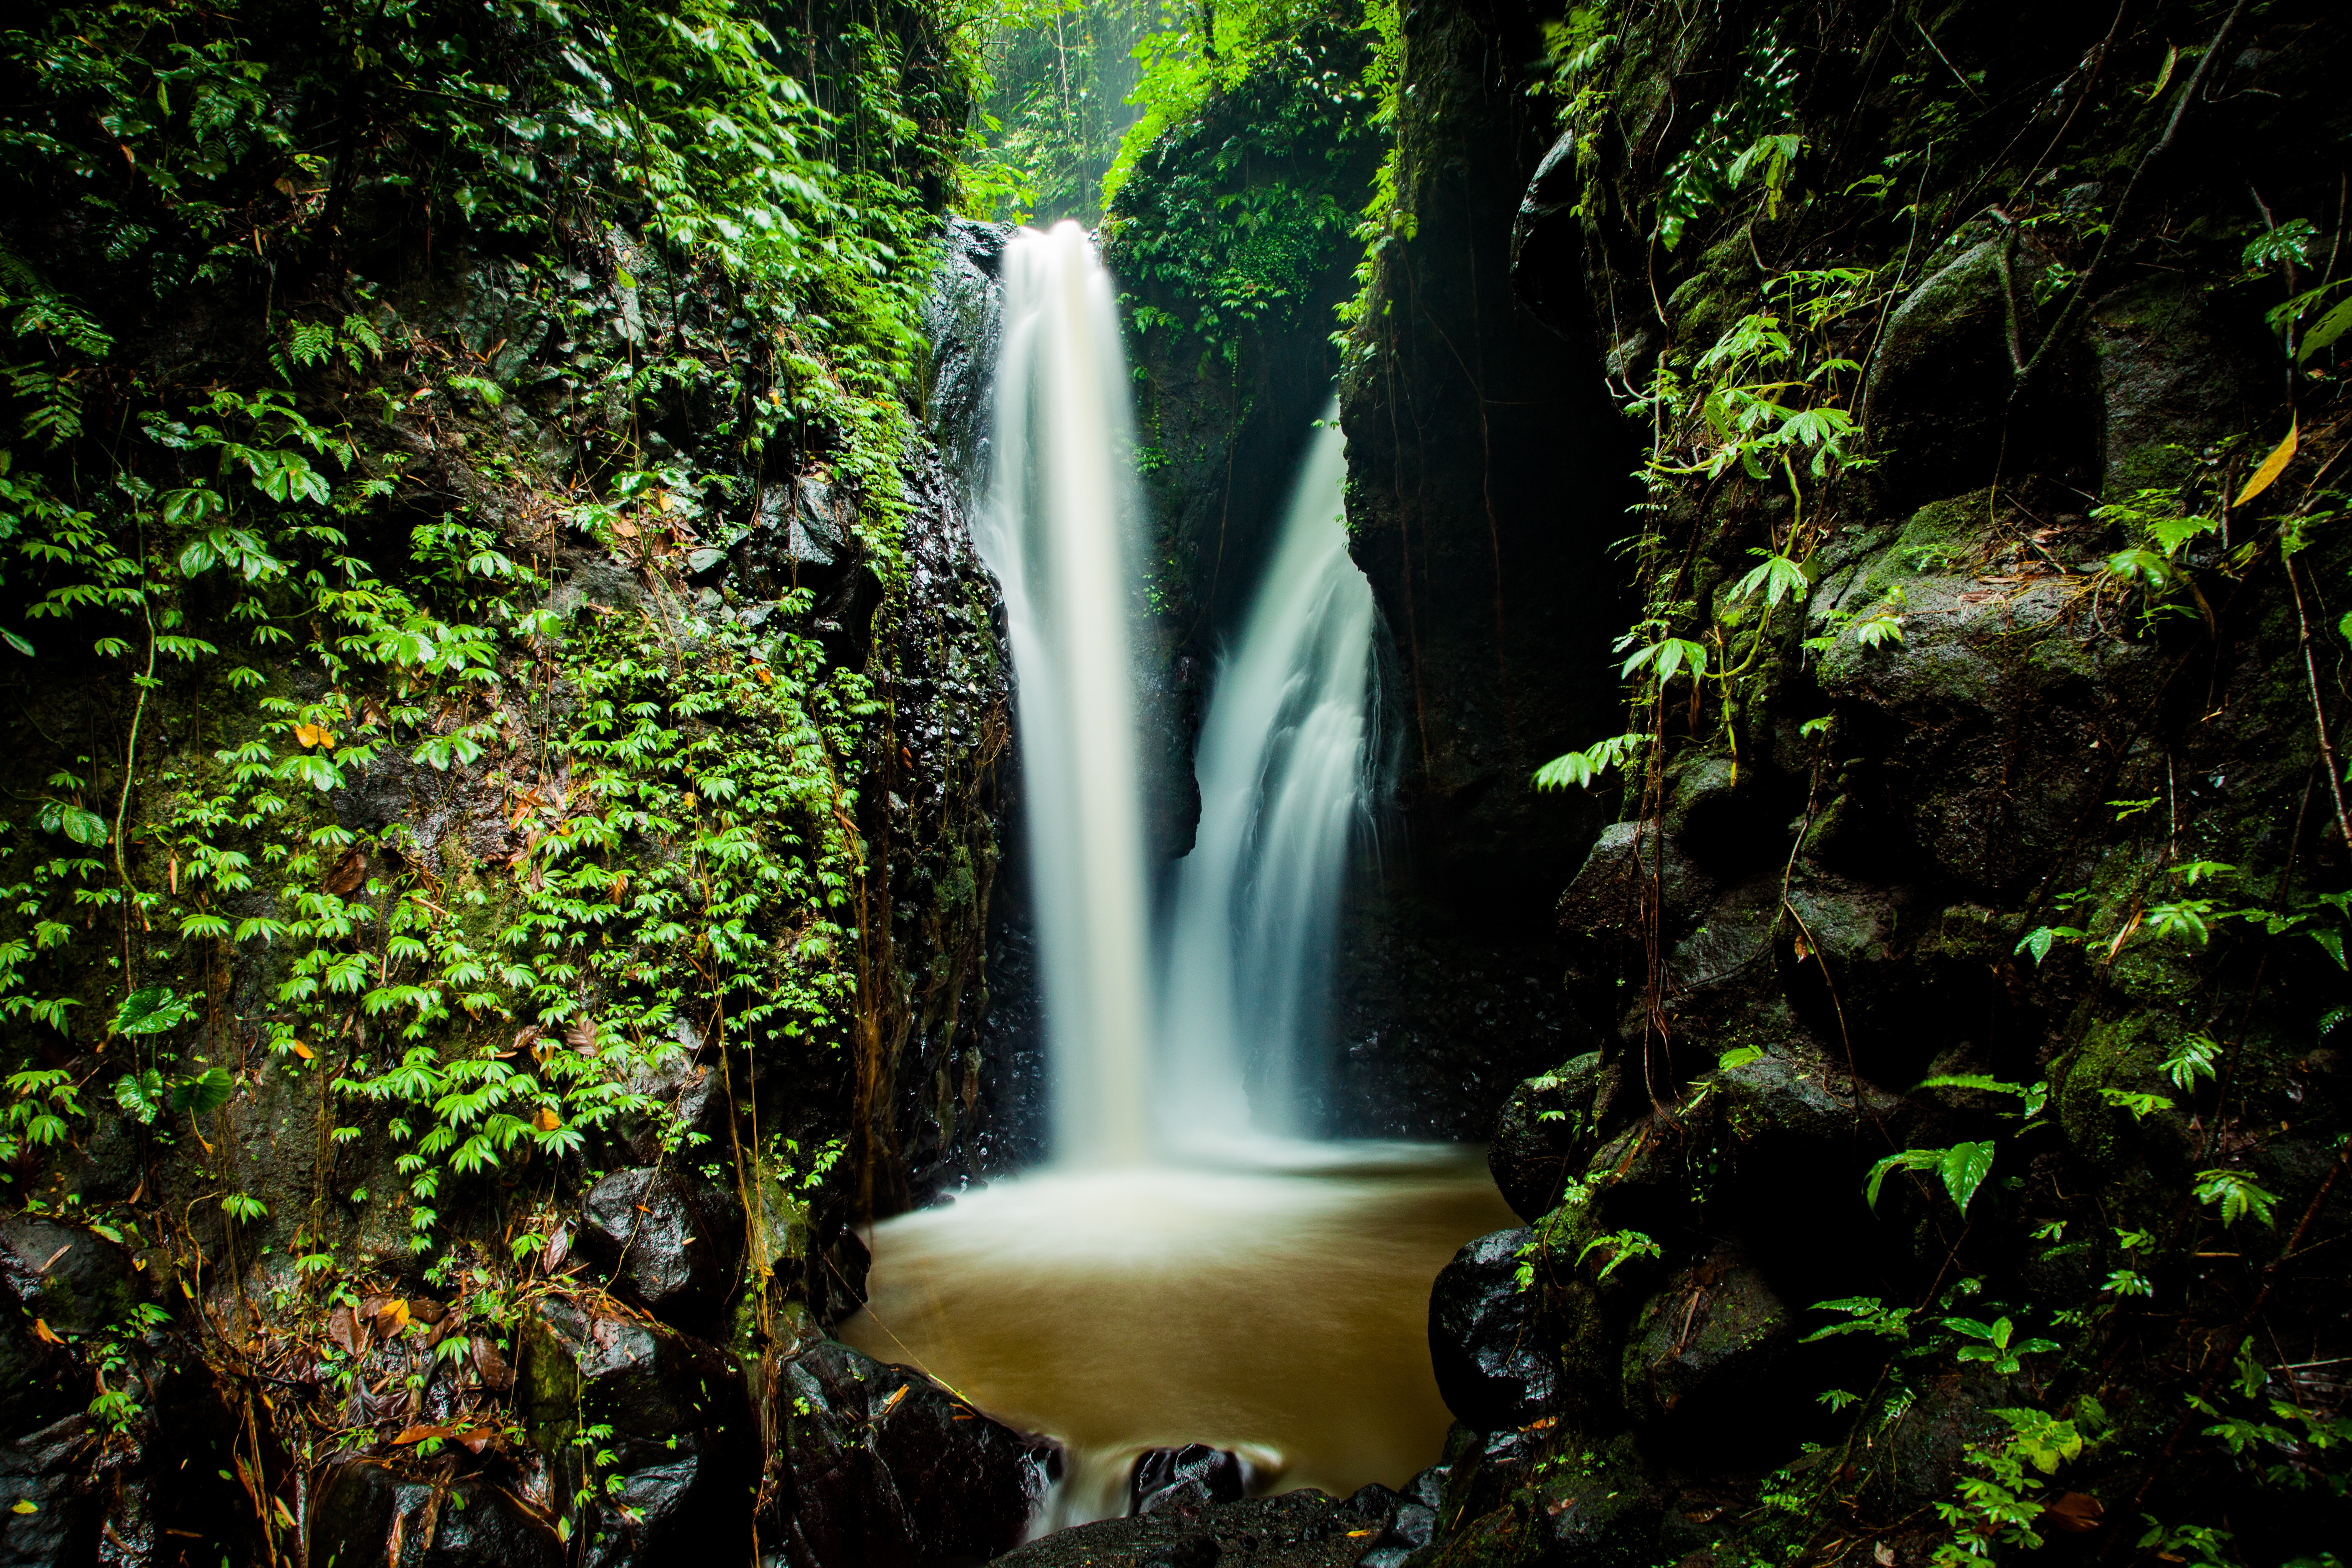
water, nature, forest, waterfall, sunlight, stream, jungle, autumn, body of water, rainforest, wasserfall, woodland, habitat, tropics, water feature, watercourse, old growth forest, natural environment